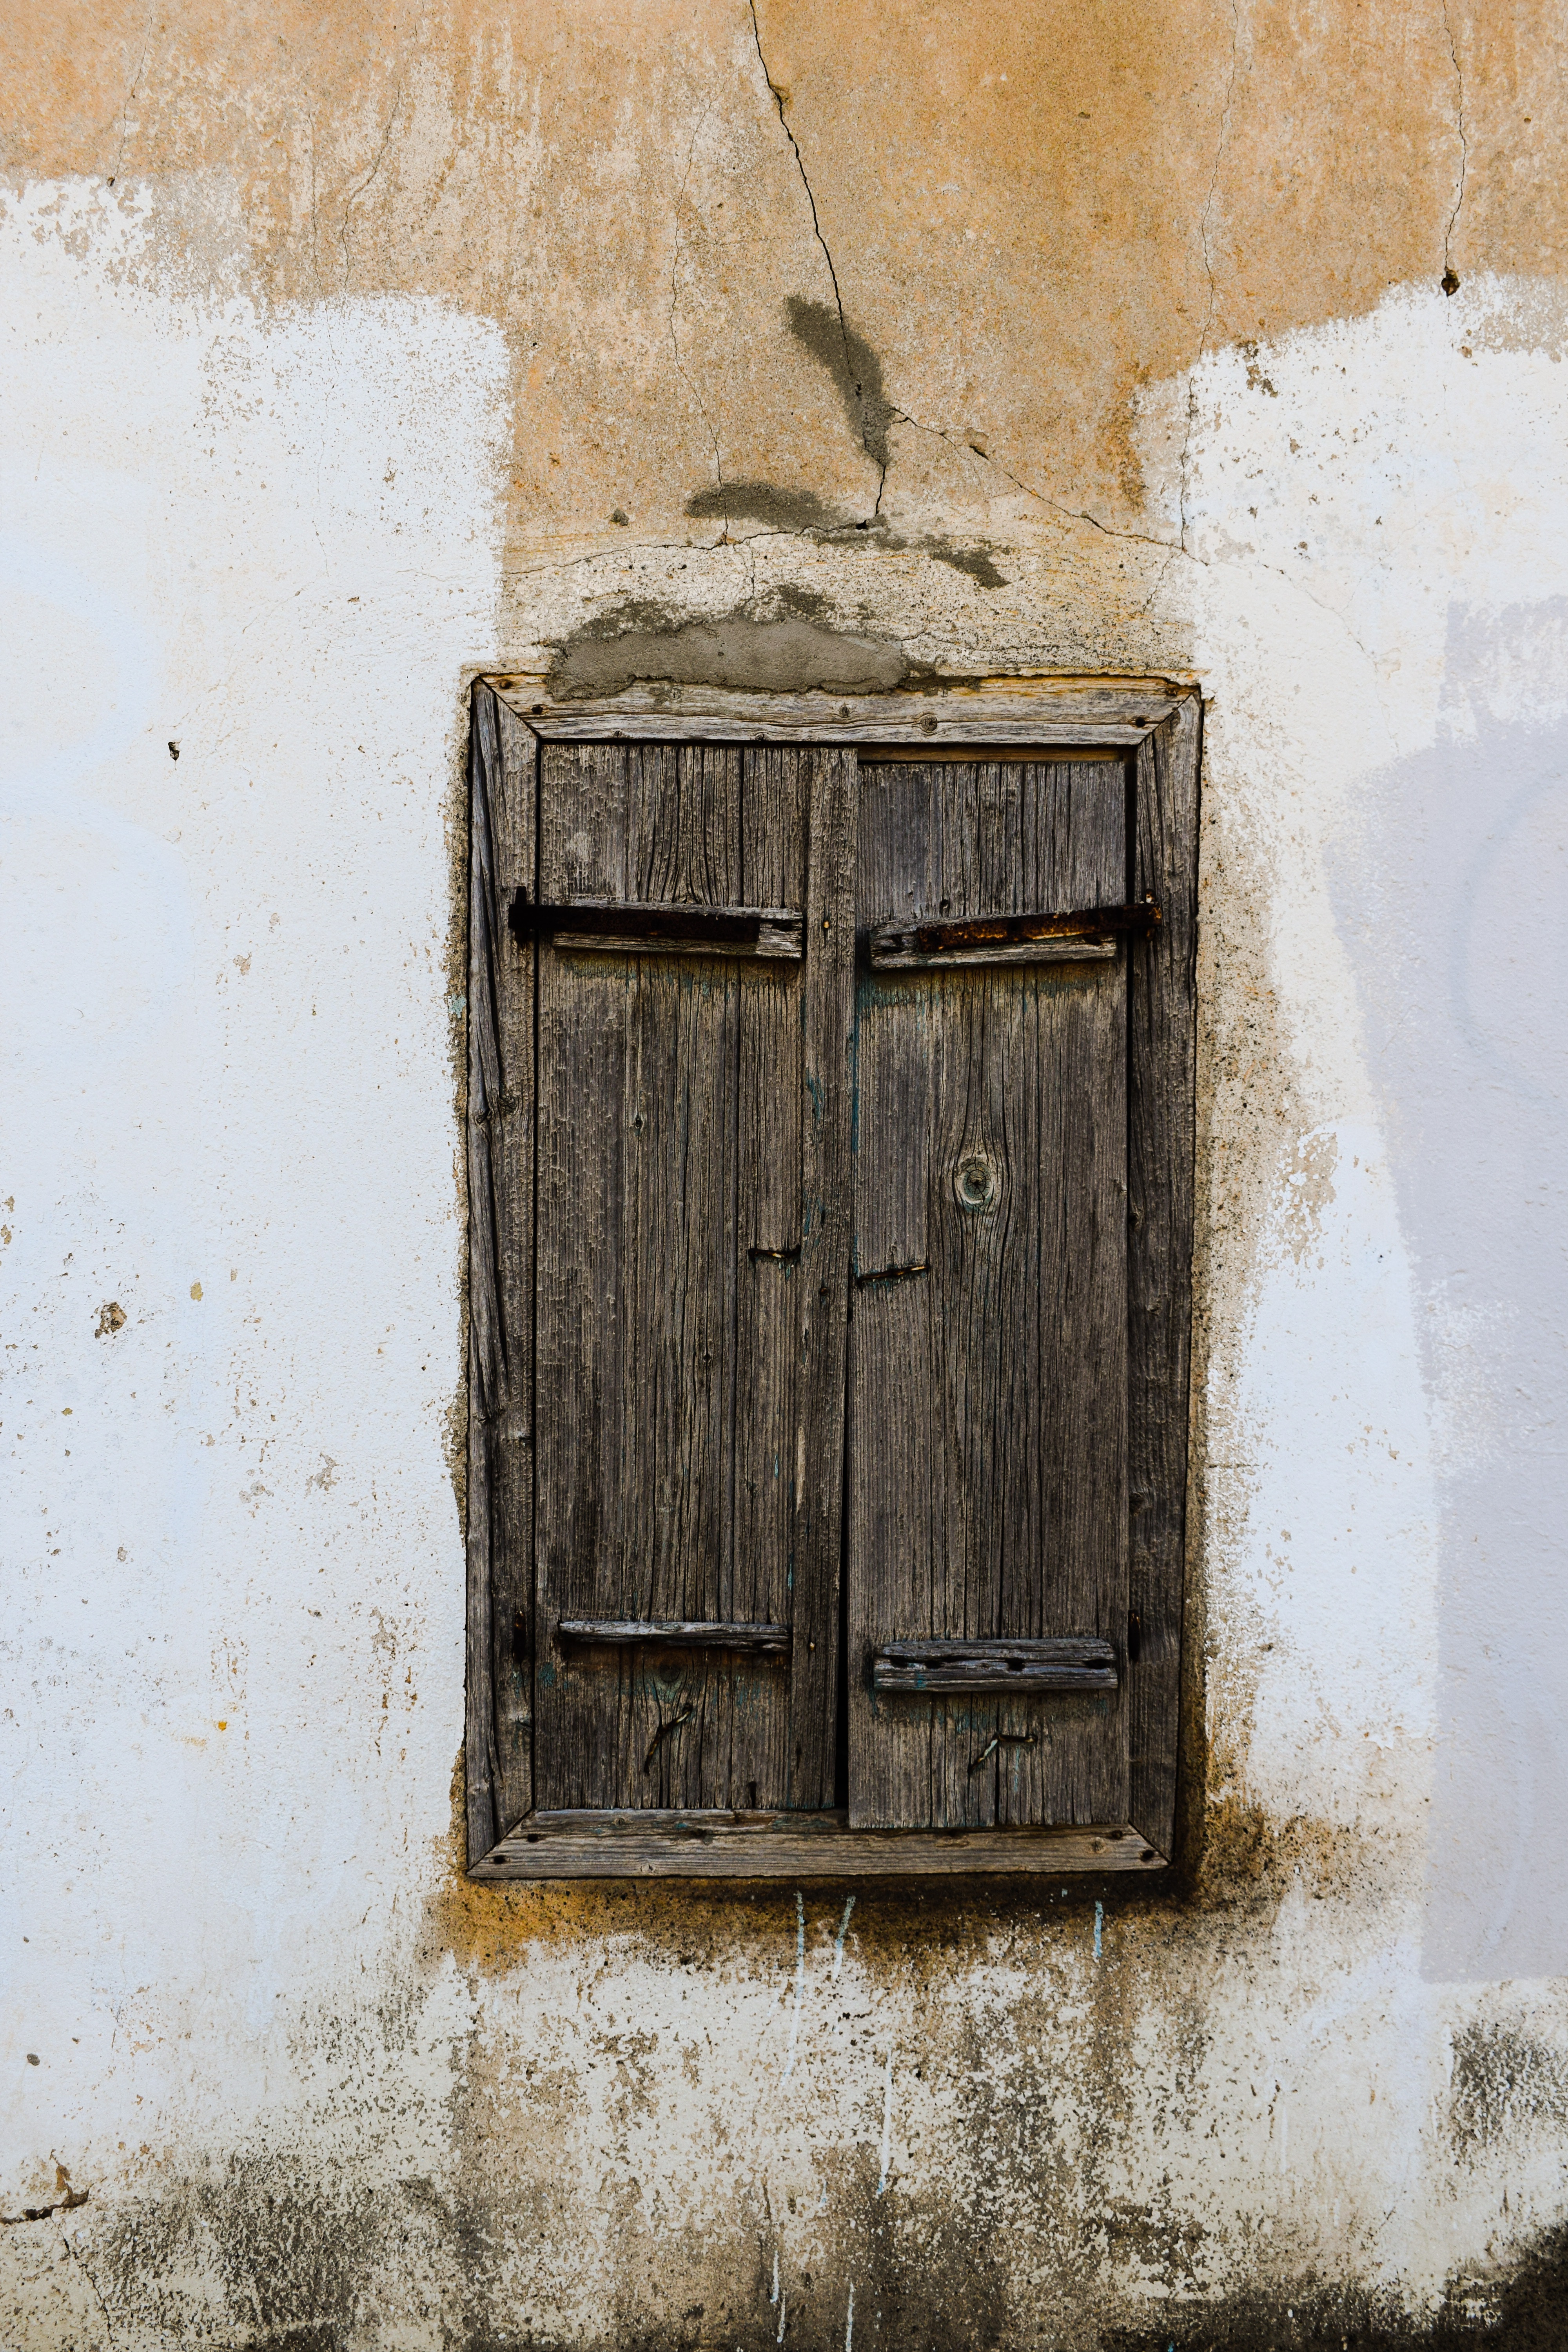
architecture, wood, white, house, texture, window, old, wall, village, color, decay, door, weathered, old house, art, rusty, wooden, traditional, cyprus, aged, avgorou, man made object, ancient history